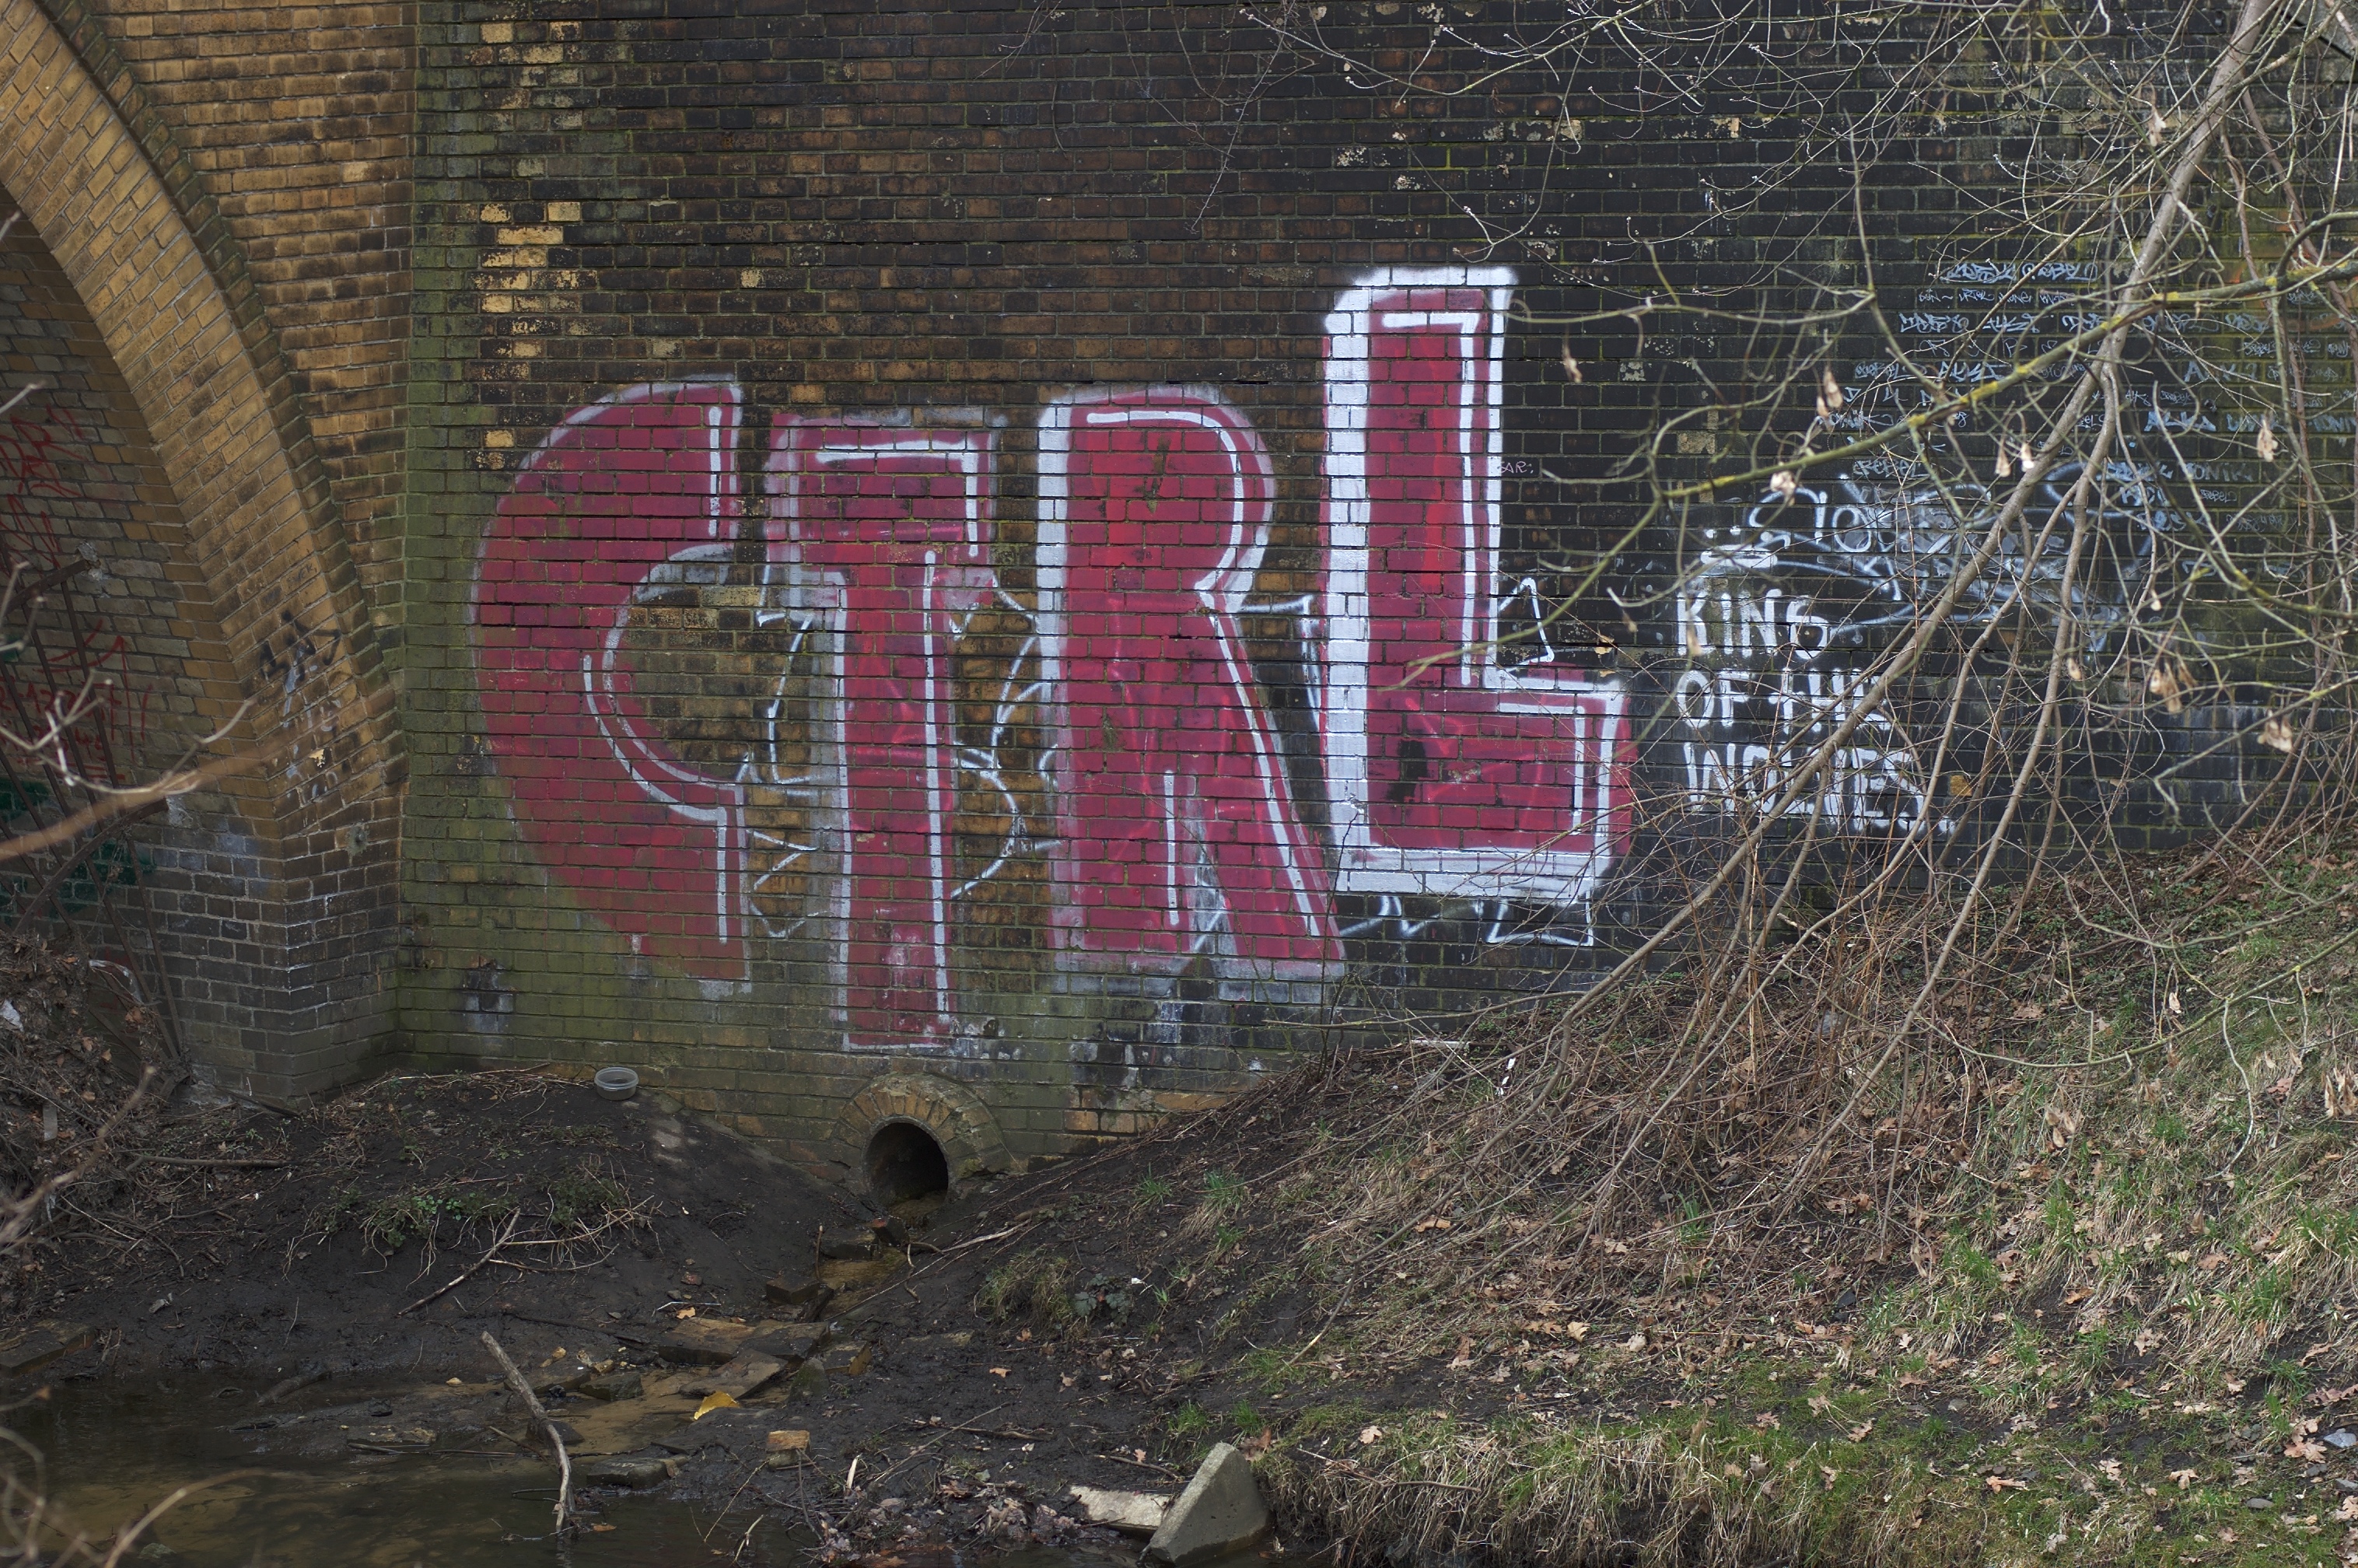
wall, graffiti, art, 2013, f14, infrastructure, rawtherapee, germany, deutschland, berlin, pentax, lenstagged, steffenzahn, guesswhereberlin, k100d, justpentax, iamflickr, cosina, voigtlander, 58mm, nokton, 58mmf14, 58mm14, nokton58mmf14slii, 58mmf14nokton, cosinavoigtl nder, voigtl ndernokton58mmf14, urban area